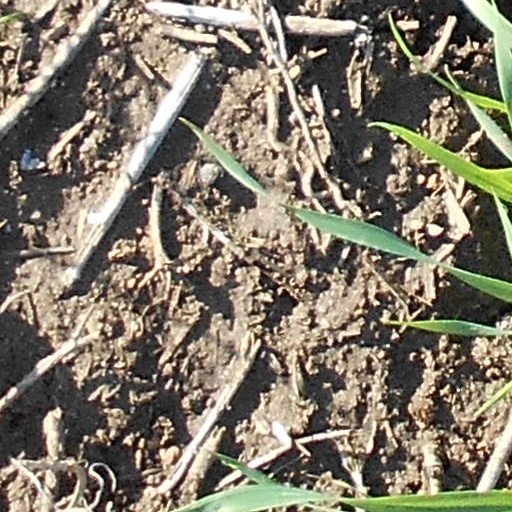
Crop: wheat